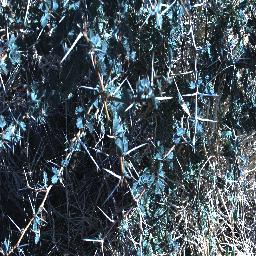
Label: prickly_acacia